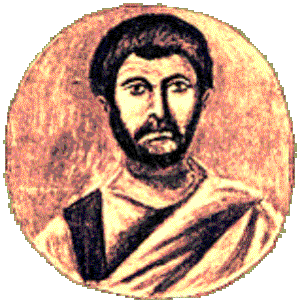
Caecilius Statius est un poète et un dramaturge latin de la fin du IIIᵉ et du début du IIᵉ siècle av. J.-C..